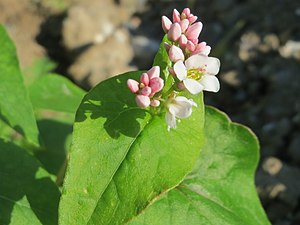
Almindelig boghvede / Galleri
Blomster.
Almindelig boghvede er en urt der hører til pileurt-familien, med oprette stængler i op til 60 cm. Bladene er pilformede, blomsterne er lyserøde og sidder i halvskærm. Frugten er en lille, trekantet nød, der i form kan minde om bøgens frugt, bog. Boghvede er egentlig ikke en kornart, men dens frugt ligner korn meget i sin sammensætning og betragtes normalt som en kornart. Boghveden er vildtvoksende i Sibirien. Den har et højt indhold af aminosyren lysin og indeholder meget organisk bundet calcium, jern, kalium, magnesium, kisel og fluor.